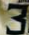
Number: 3